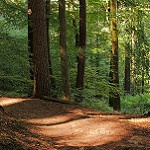
Scene: Outdoor